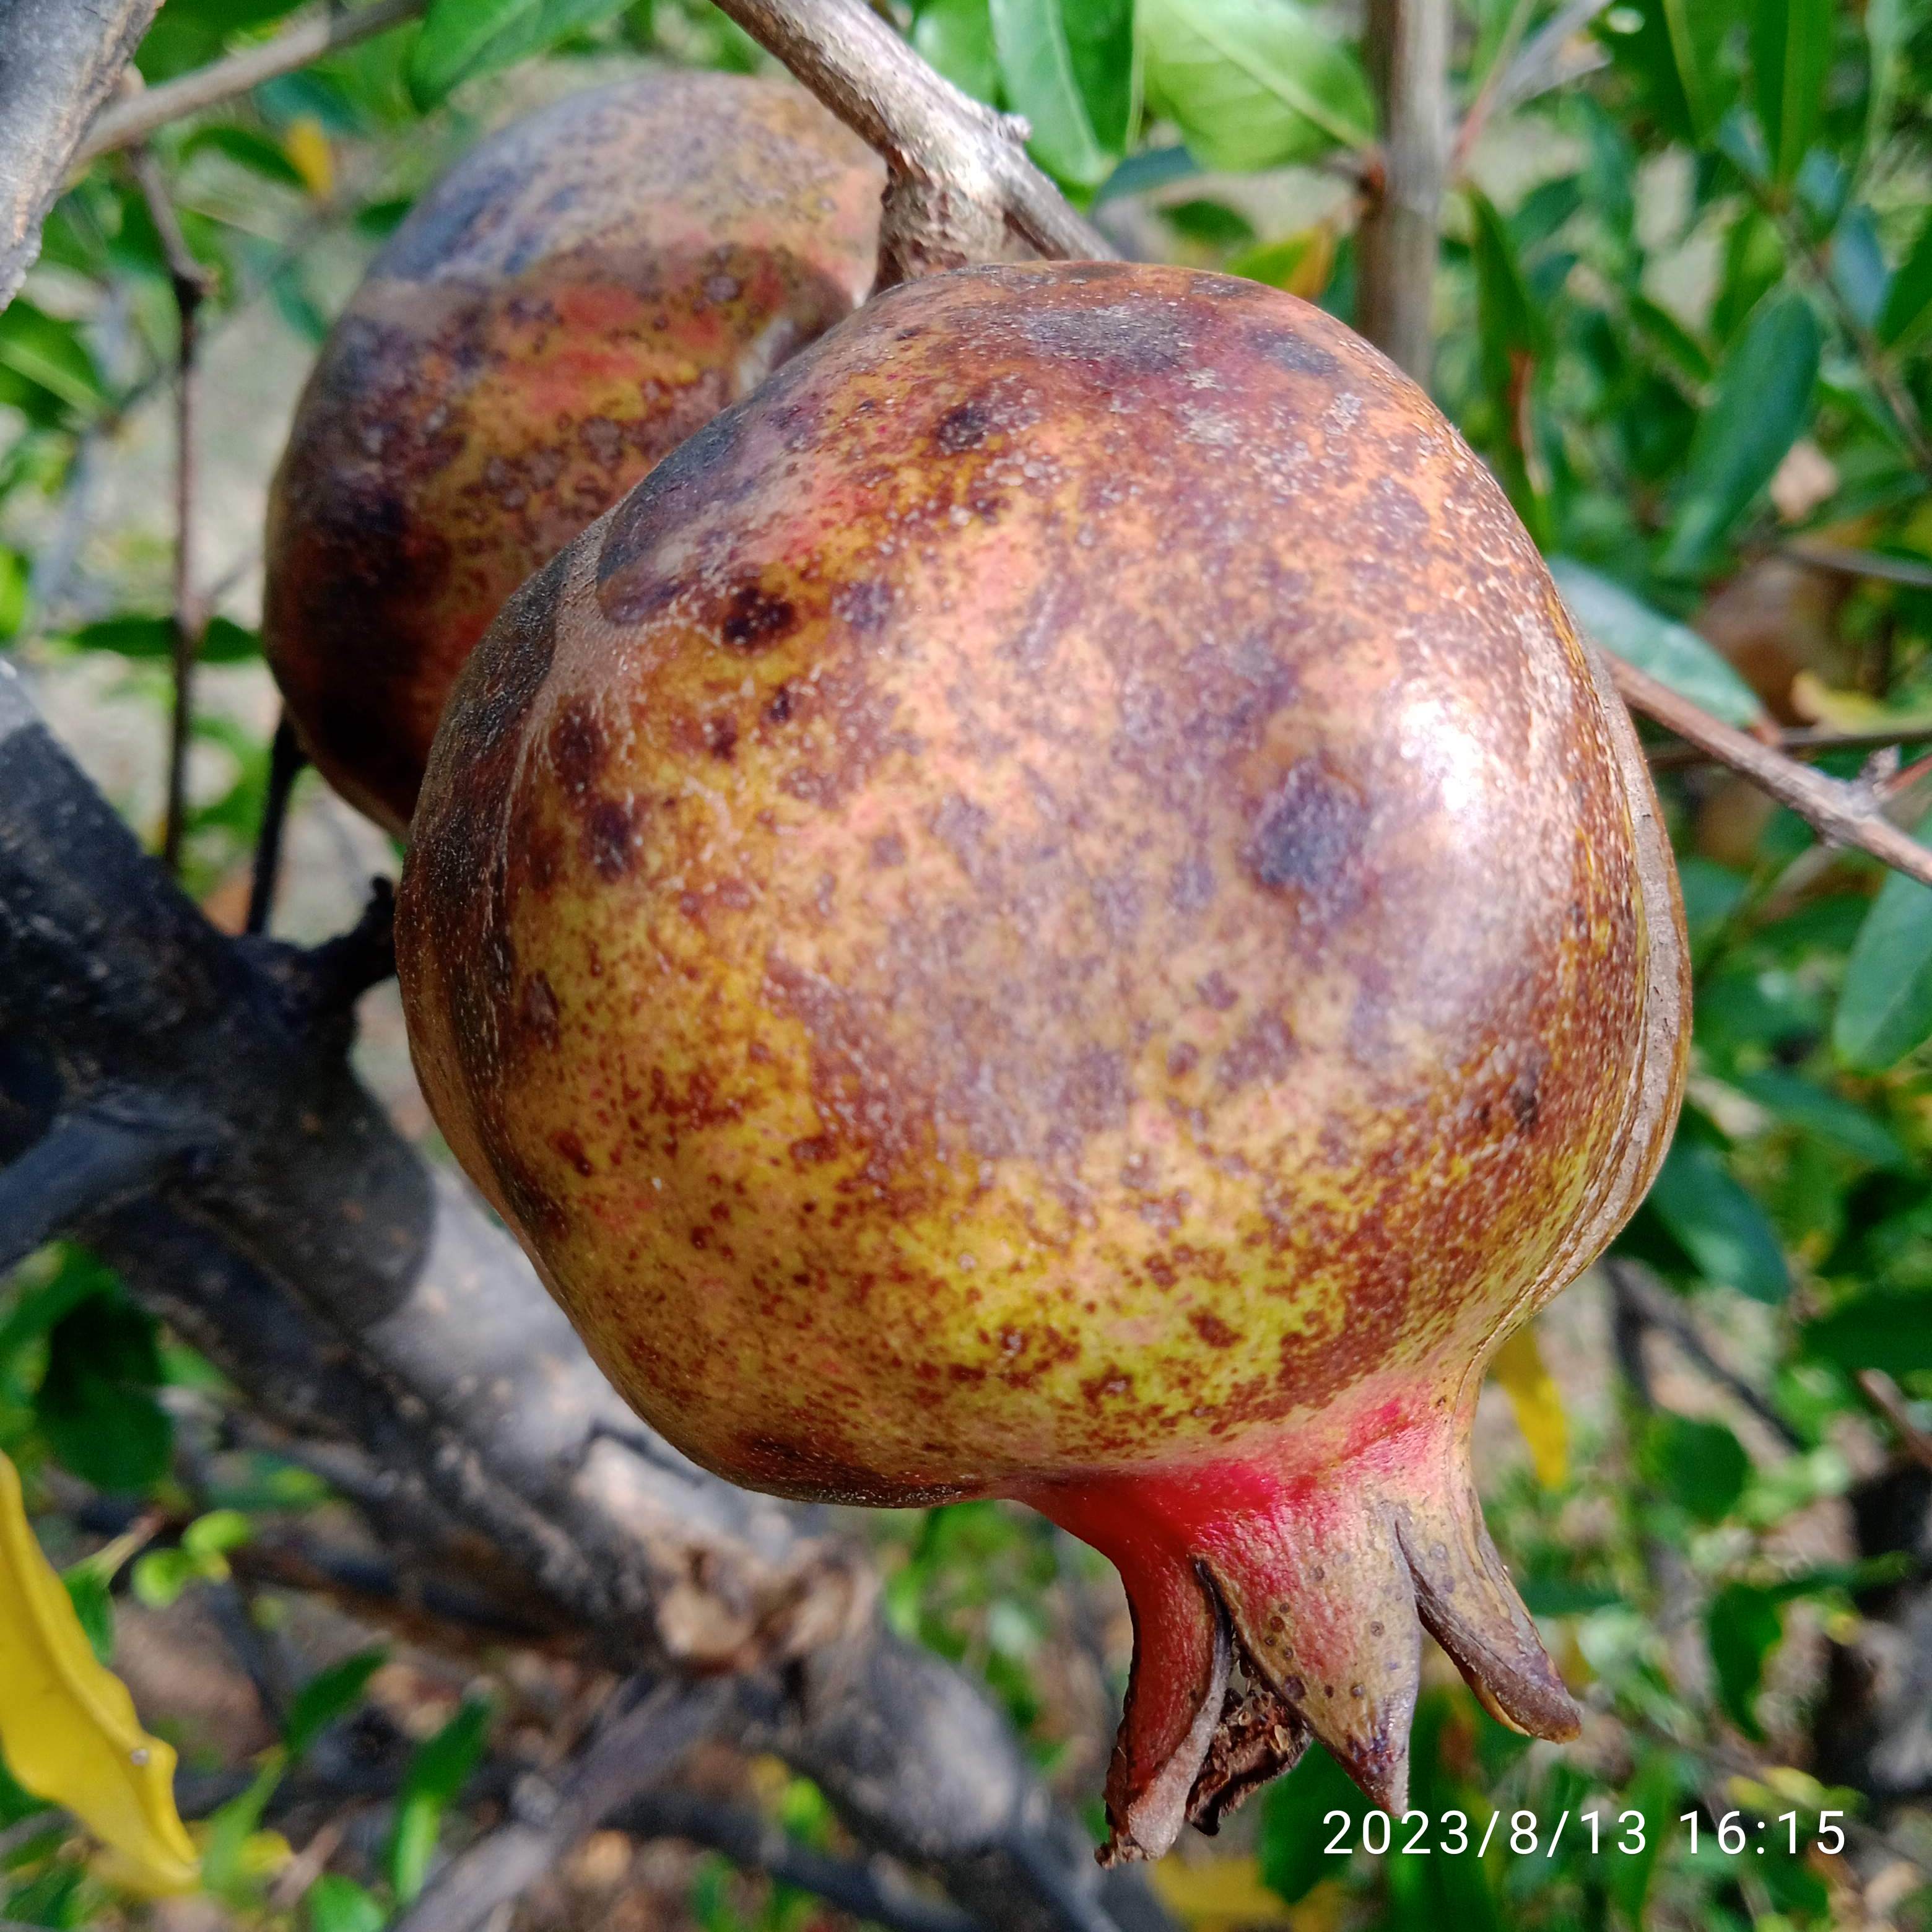
Label: Cercospora